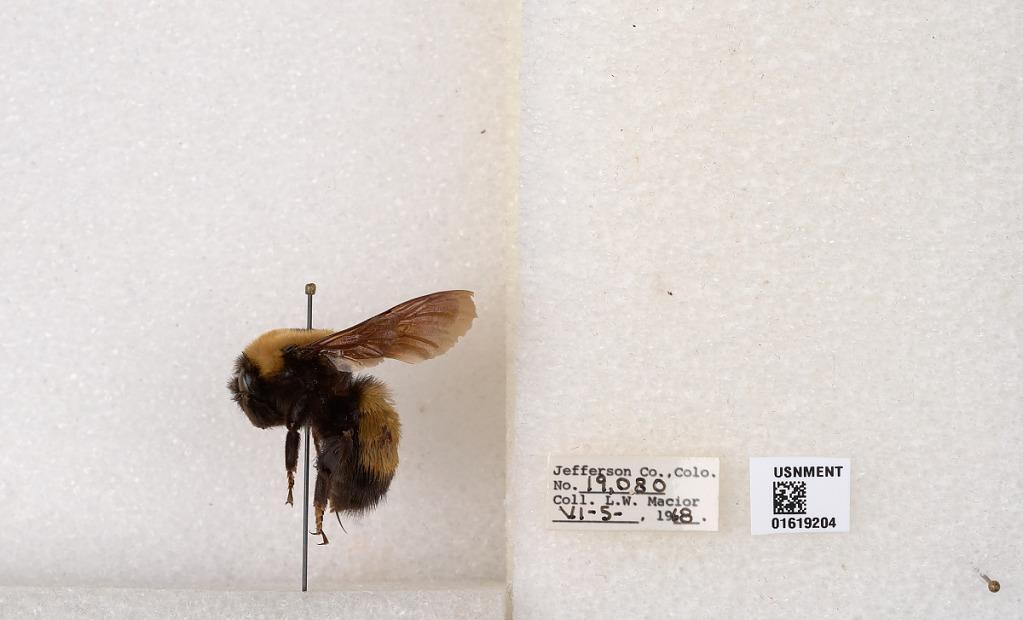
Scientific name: Bombus (Bombus) nevadensis Cresson